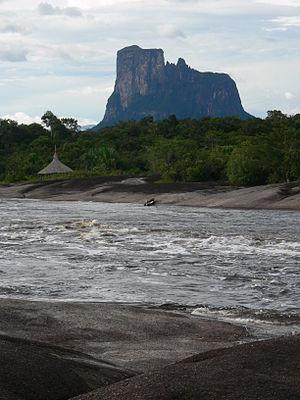
Le Partage des eaux est un roman écrit par Alejo Carpentier, publié à Cuba en 1953.